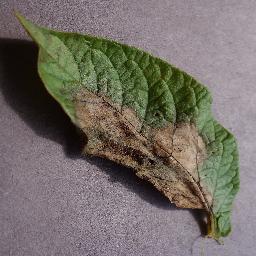
Label: Potato___Late_blight